Pattishall

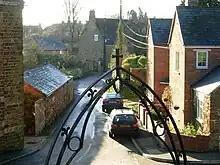
Pattishall: Looking along the Crescent through the church gate

Pattishall is a small village located approximately 4.2 miles from Towcester, 8.3 miles from Wootton and 2.8 miles from Bugbrooke. Pattishall is surrounded by hilly fields and contains both 20th century housing and an older part of the village which is down a hill. The postcodes for the Towcester area begin NN12. In Pattishall there is one school, a Church of England primary school.